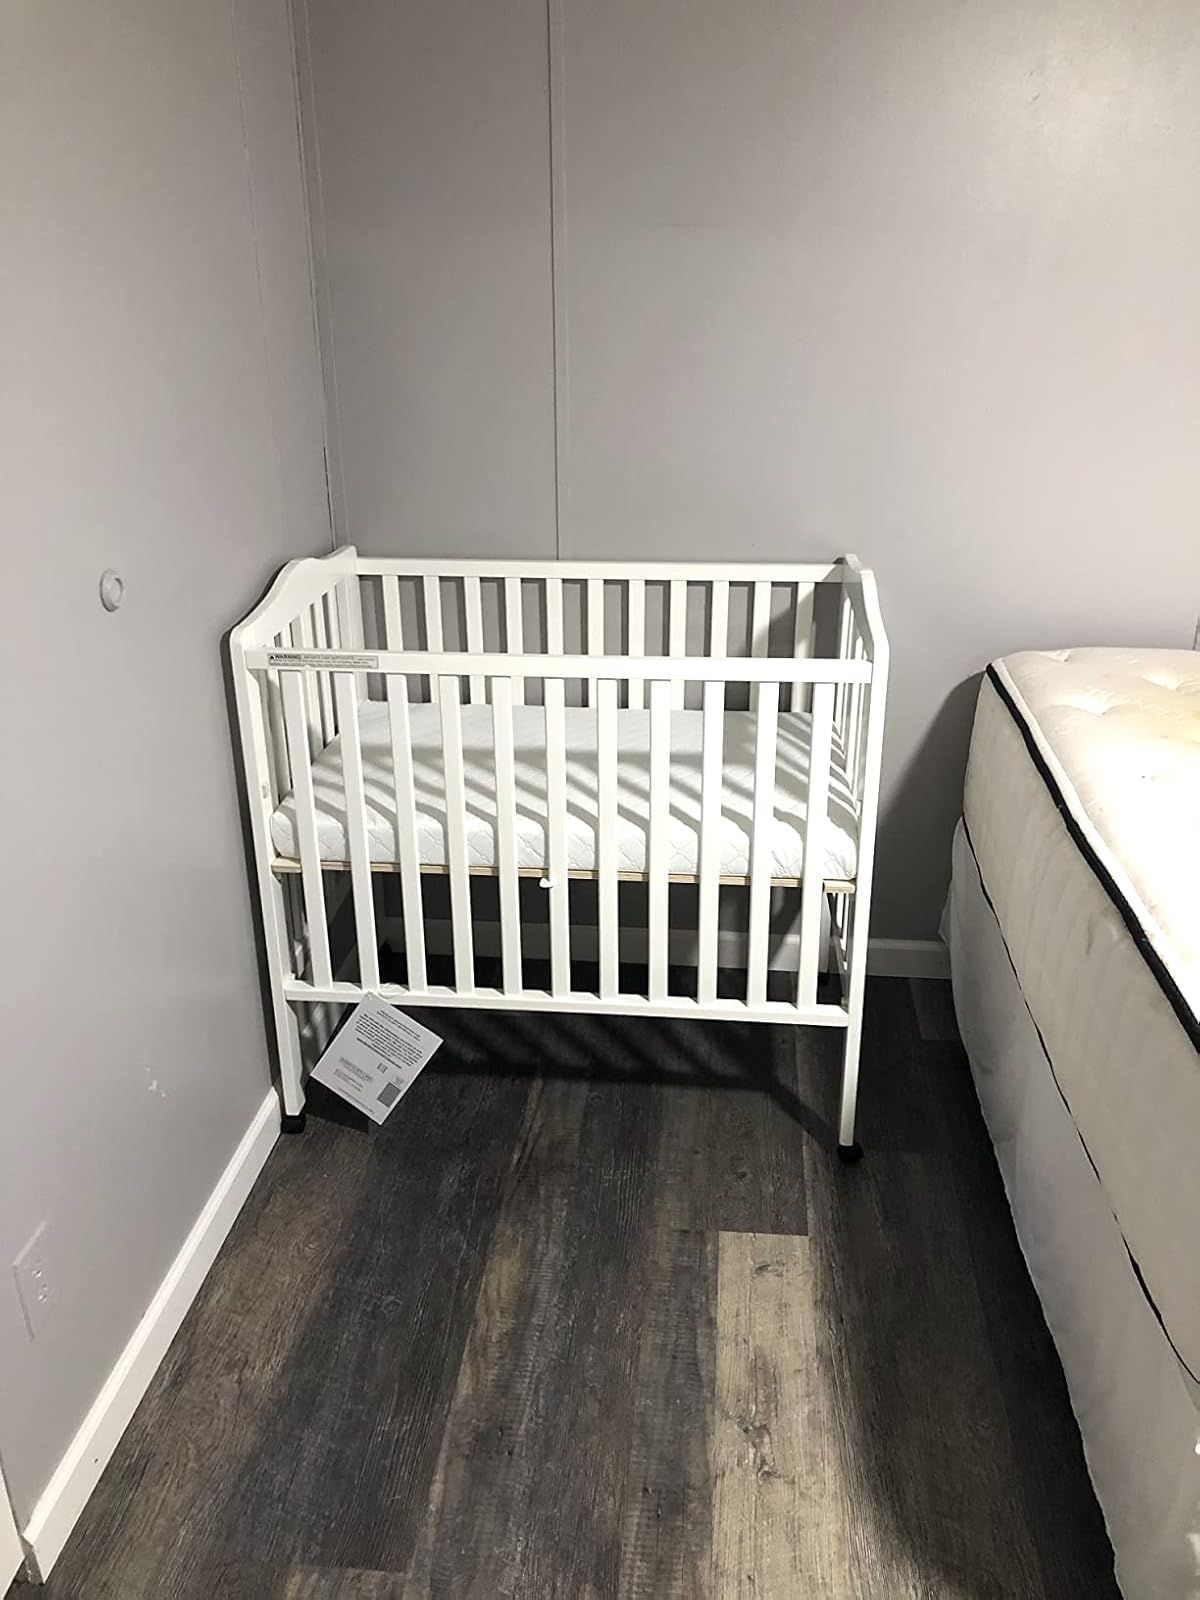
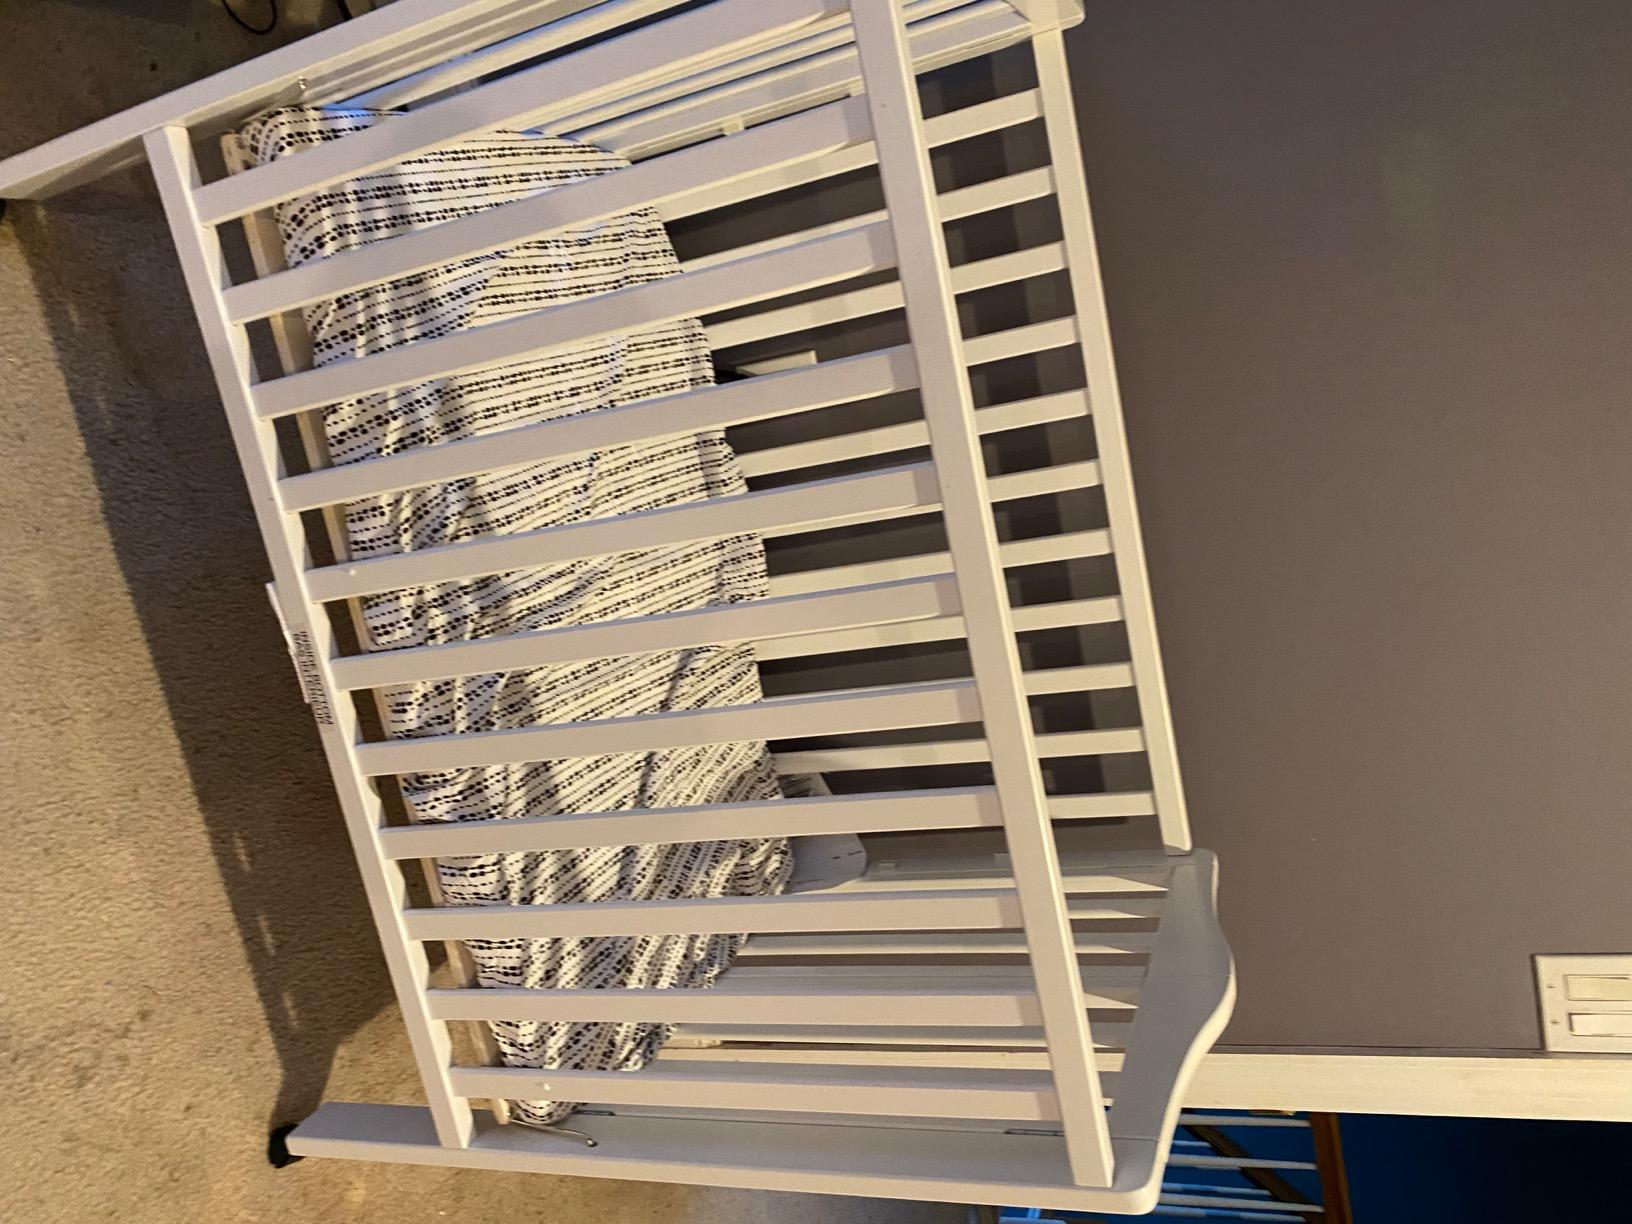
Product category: products_crib
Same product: yes